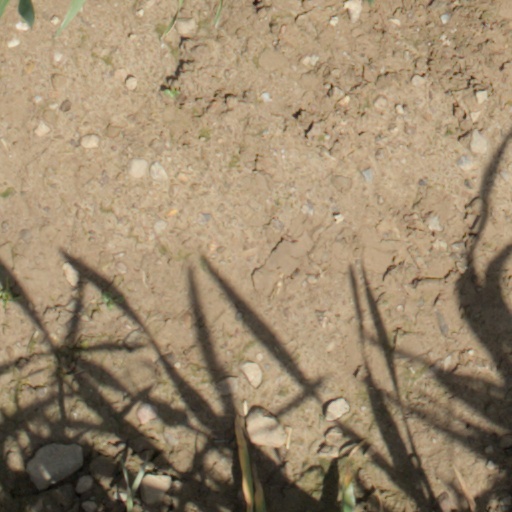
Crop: wheat